French Great South-West

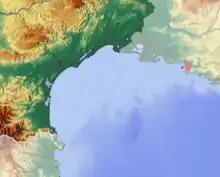
Gulf of Lion.

Several languages are spoken in the South-West. They belong to four linguistic families: Euskarian (Basque), Occitano-Roman (Occitan and Catalan) and the Oïl languages (Poitevin and Saintongeais). Basque is spoken in the western half of the Pyrénées-Atlantiques. Catalan in almost all of the Pyrénées-Orientales (a small northern fringe, bordering on Aude, speaking Occitan Languedoc); Occitan or Langue d'oc covering most of the territory (for almost all of the Occitanie region, most of the Nouvelle-Aquitaine region, namely almost all of the respective areas of Gascon, Limousin and Languedocien, part of that of Auvergne).Saintongeais is an Oïl language used in the departments of Charente and Charente-Maritime as well as in a small part of the Gironde. Poitevin is spoken in the Vienne, Deux-Sèvres, and the north of Charente and Charente-Maritime. These two languages are sometimes grouped together under the name of 'poitevin-saintongeais'. Additionally, we find certain idiomatic expressions common to a large part of the South West.